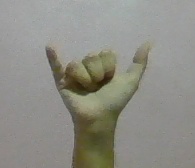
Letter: ya